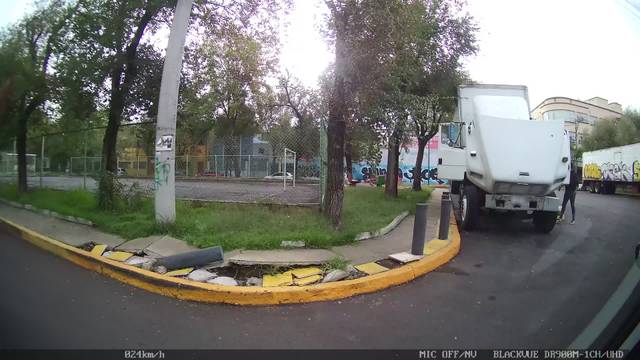
Region: Mexico
Coordinates: 19.461, -99.148